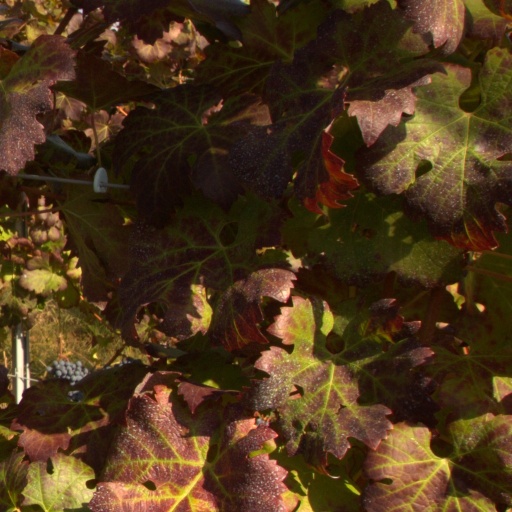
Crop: grape